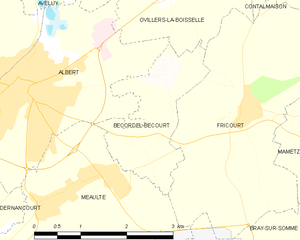
Carte des communes françaises Bécordel-Bécourt